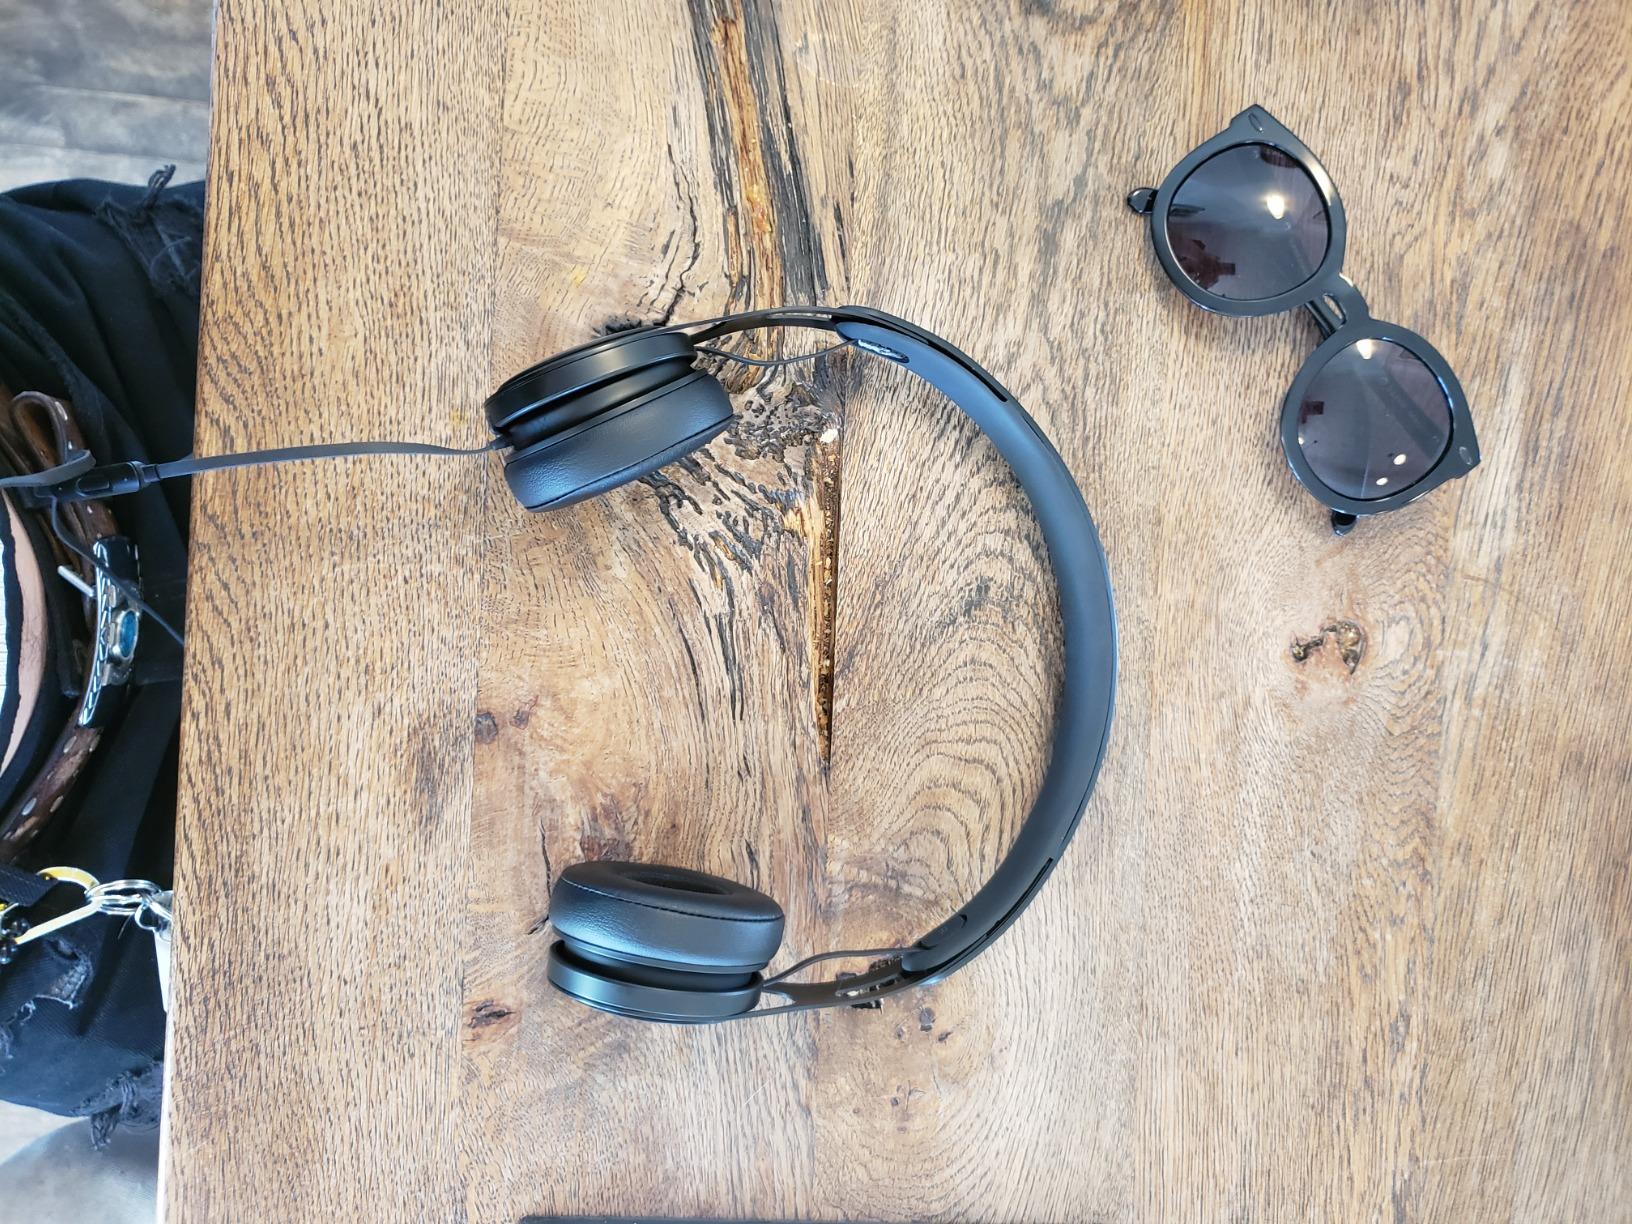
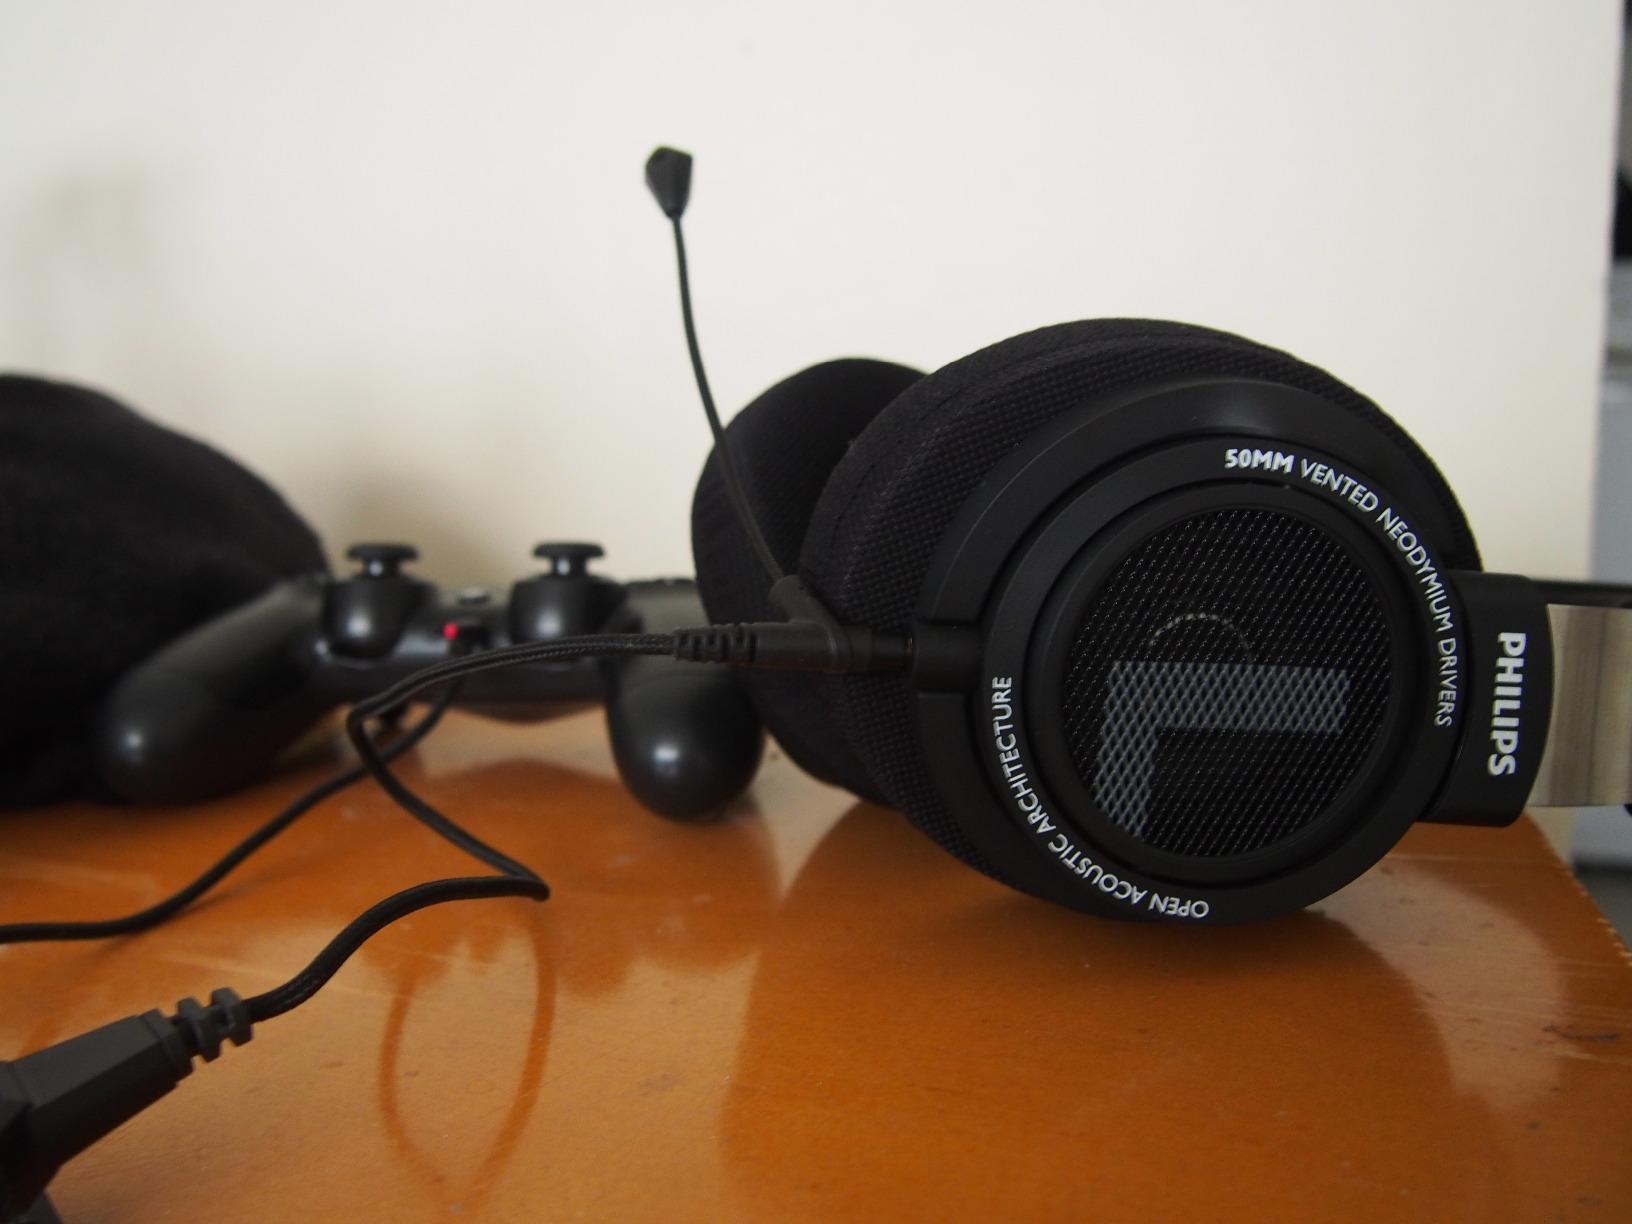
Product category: headphones
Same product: no